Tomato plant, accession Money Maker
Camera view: vertical (180 deg); turntable rotation: 240 degrees
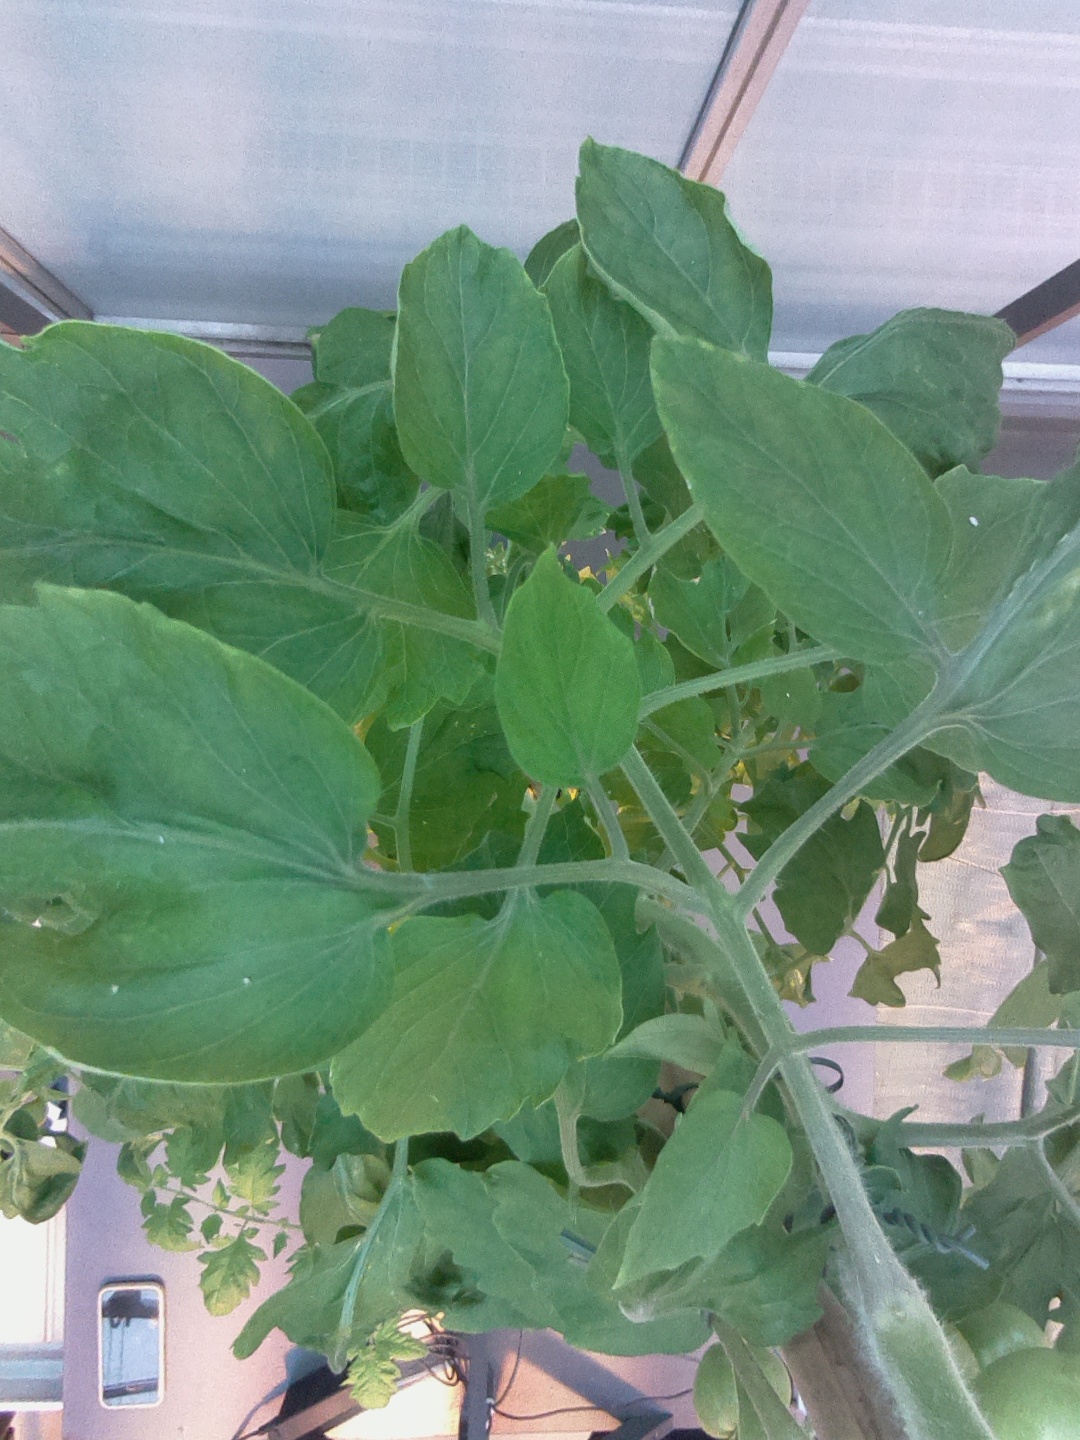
BBCH growth stage 73: 30%-40% of final fruit size